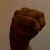
The image shows a hand gesture representing the letter 'M' in Indian Sign Language.